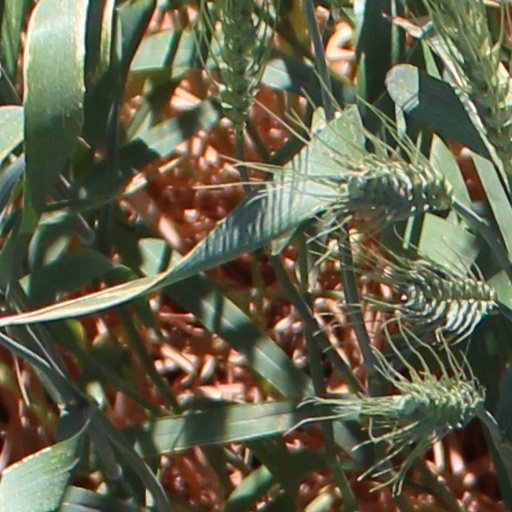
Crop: wheat